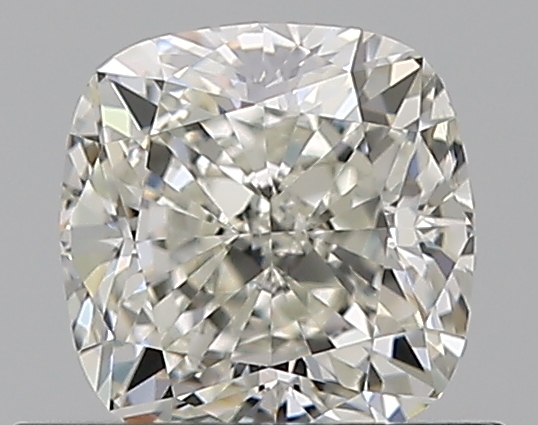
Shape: cushion
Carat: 0.72
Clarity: VVS1
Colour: I
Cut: EX
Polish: EX
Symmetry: EX
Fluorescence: N
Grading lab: GIA
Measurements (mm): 5.04 x 4.97 x 3.45